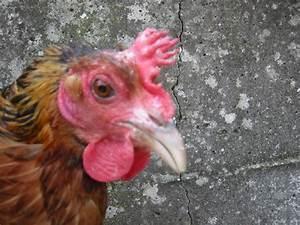
chicken